History of Ireland (795–1169)

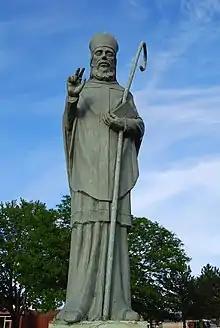
St. Malachy was an influential 12th-century reformist ecclesiastic in Ireland.

A new and more intensive period of Viking settlement in Ireland began in 914. Between 914 and 922 the Norse established Waterford, Cork, Dublin, Wexford and Limerick. Significant excavations in Dublin and Waterford in the 20th century have unearthed much of the Viking heritage of those cities. A large amount of Viking burial stones, called the Rathdown Slabs, have been found in multiple locations across South Dublin.